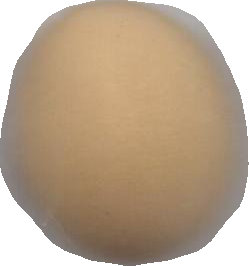
Variety: Grobogan